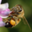
Label: bee